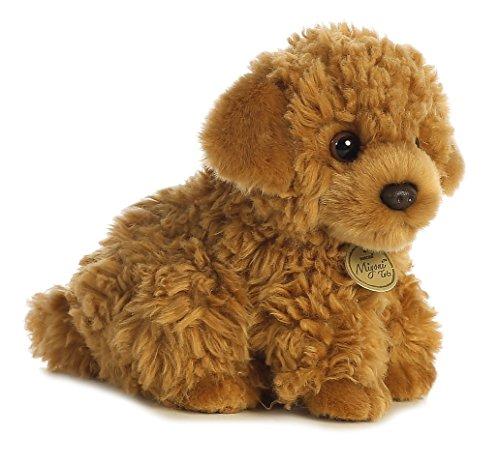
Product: Aurora World Miyoni Poodle Pup Plush
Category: Toys & Games | Stuffed Animals & Plush Toys | Stuffed Animals & Teddy Bears
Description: Authentic Miyoni plush animals have realistic styling, made with superior materials and impeccable attention to detail.
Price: $14.41
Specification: ProductDimensions:5.5x9x7inches|ItemWeight:5.6ounces|ShippingWeight:5.6ounces(Viewshippingratesandpolicies)|DomesticShipping:ItemcanbeshippedwithinU.S.|InternationalShipping:ThisitemcanbeshippedtoselectcountriesoutsideoftheU.S.LearnMore|ASIN:B01BKUF2WE|Itemmodelnumber:26276|Manufacturerrecommendedage:36months-15years